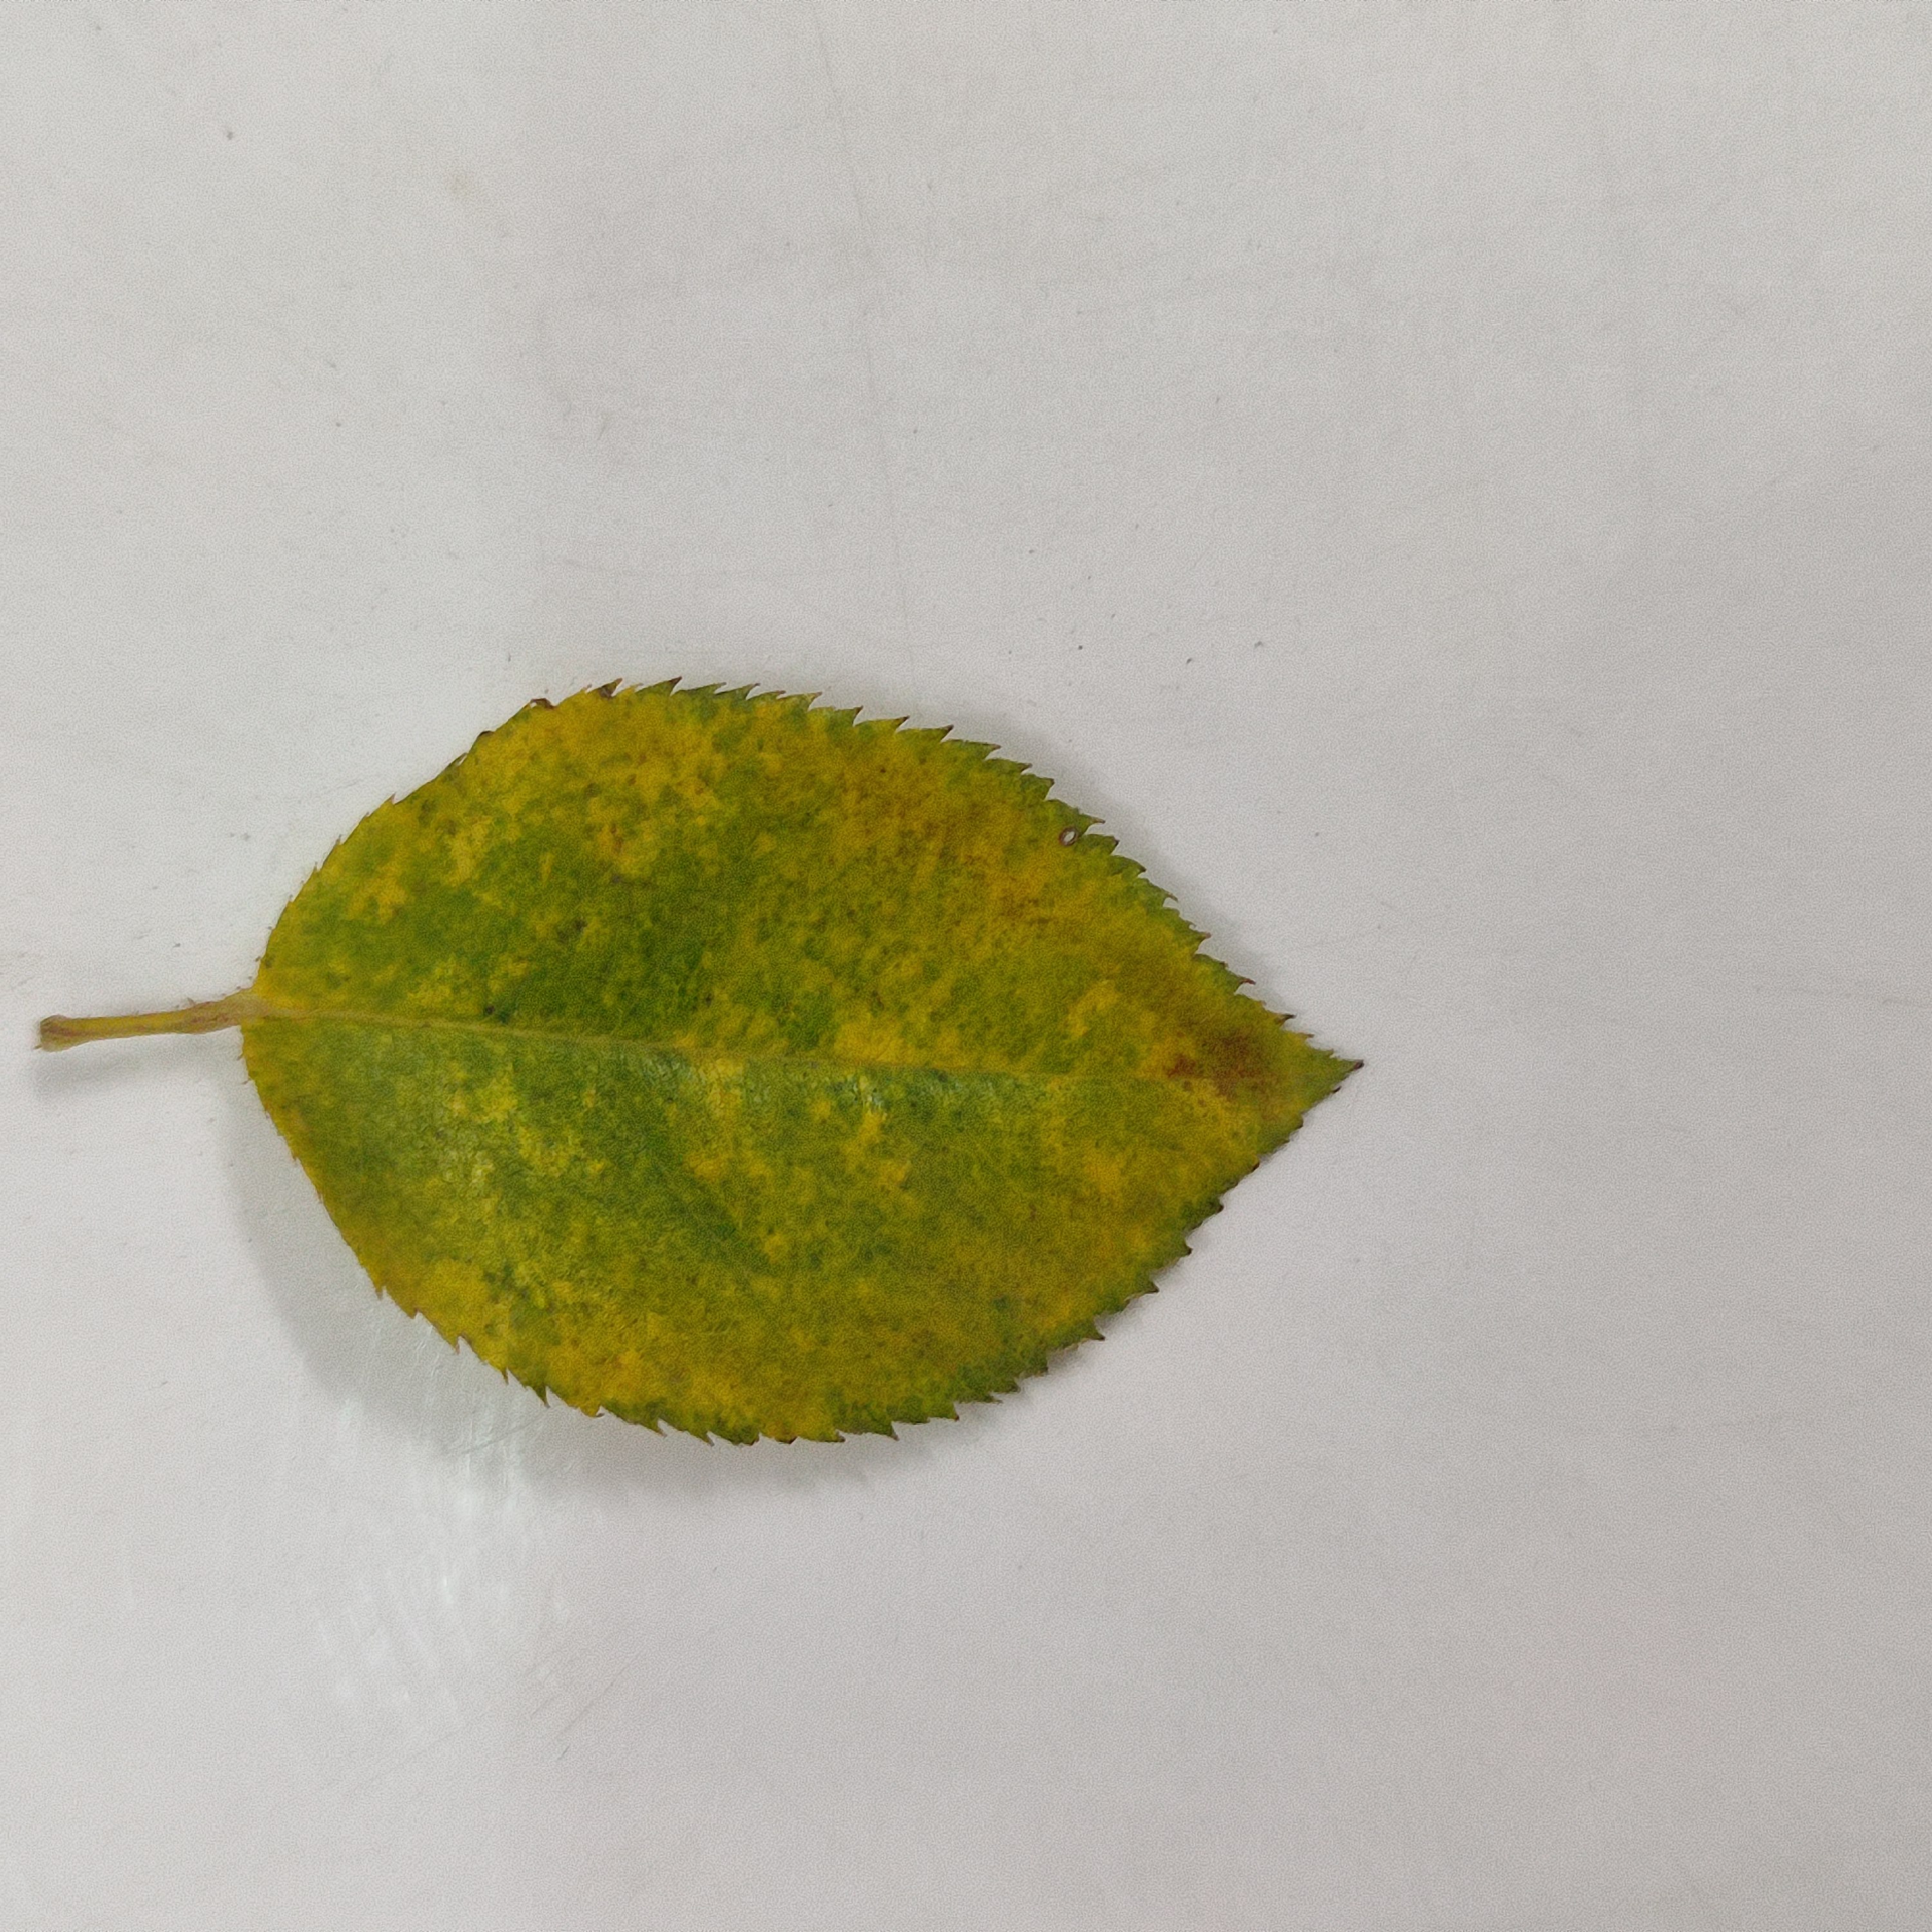
Label: Yellow Mosaic Virus